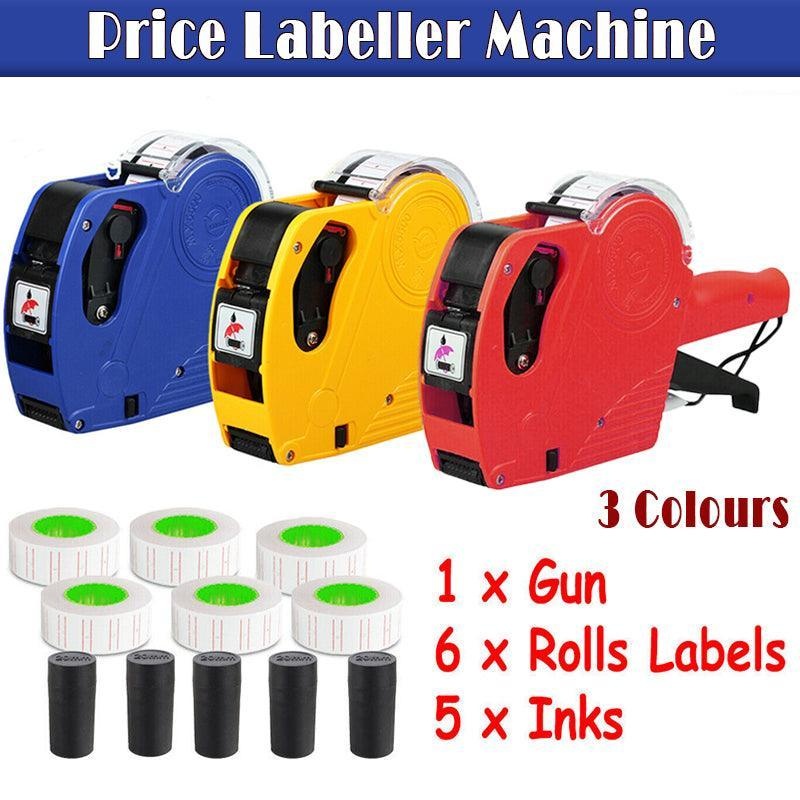
Tag Gun Labeller Kit With 6 Rolls Labels And 5 Inks Roller - Yellow
Brand: The Sunday Deal
The Tag Gun Labeller is a versatile pricing machine kit that comes with everything you need to label your products quickly and easily. It includes six rolls of labels and five inks, allowing you to use it for a variety of labelling tasks. This labeller features an ergonomic design that ensures comfortable operation. It is made from high-quality materials, making it durable and long-lasting. The labelling machine is designed to apply adhesive labels on a range of products with ease. Whether you are running a small retail store or a large warehouse, the Tag Gun Labeller is a must-have tool for your business. It is easy to use and ensures you can label your products efficiently, saving you time and effort. Simply load the label roll, adjust the label size and start tagging your products. Investing in this labeller kit will save you money in the long term, as it offers a cost-effective way to label your products. It is also perfect for those who want to maintain accuracy in pricing and ensure a professional look for their products. Overall, the Tag Gun Labeller is a practical and innovative device that offers convenience and efficiency to businesses of all sizes. FEATURES: Easy to use labeller Easy to replace tag label roll Can print 8 digits on one line Smooth and accurate operation No installation is required - the device is already loaded with sticker roll Variety of different currencies and other symbols Great for home, office or small business SPECIFICATIONS: Type: Tag Gun Dimension: 223 mm X 40 mm X 128 mm Print labels: 21 X 12mm Material: Plastic Colour: Yellow, Blue PACKAGE INCLUDES: 1* Tag Labeller Machine 6* Free Sticker Rolls 5* Spare In
Category: Business & Industrial > Retail > Pricing Guns